Question: Please indicate a possible affordance area of the frisbee that can be used for throwing
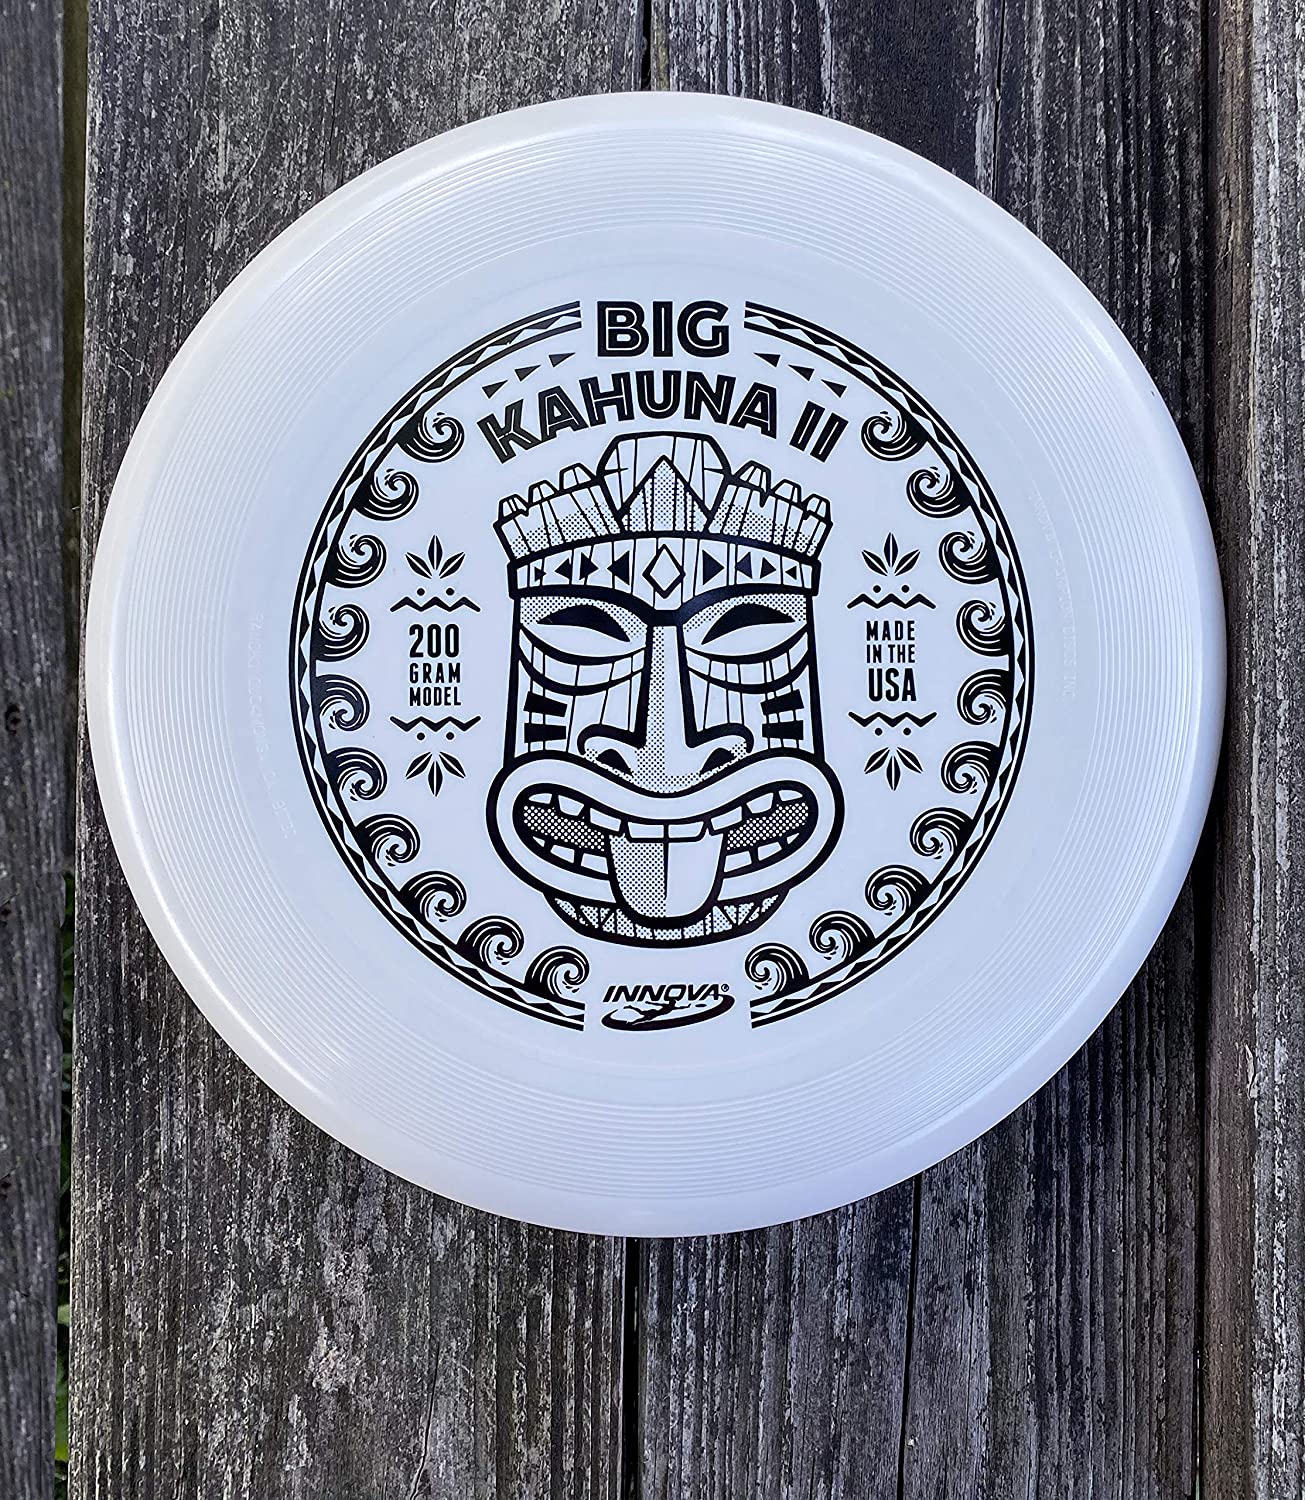
Answer: [40.062, 102.082, 1242.97, 1252.294]